Adrien Brody

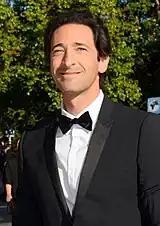
Brody at the 2014 Cannes Film Festival

In 2014, Brody collaborated again with Wes Anderson in the Academy Award-winning "The Grand Budapest Hotel", where he played the villain Dmitri. He received an Emmy Award nomination for Outstanding Lead Actor in a Miniseries or in a Movie for portraying the title character in "Houdini", a History Channel miniseries. The same year, Brody was cast as the title role of Lee Tamahori's action epic "Emperor," about a young woman seeking revenge for the execution of her father by Holy Roman Emperor Charles V, opposite Sophie Cookson. The movie was finished and screened at Cannes in 2017 but its release has been by legal challenges.